Professional wrestling strikes

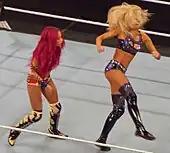
Summer Rae setting up to perform a spinning heel kick on Sasha Banks

Also known as a "Spinning wheel kick", this is a jumping version of the spin kick that usually involves the wrestler spinning 360° so their body is somewhat horizontal before hitting the opponent with the back of their leg(s) or heel(s) on the opponent's face or chest. Tyler Breeze uses this move as his finisher called the "Beauty Shot".